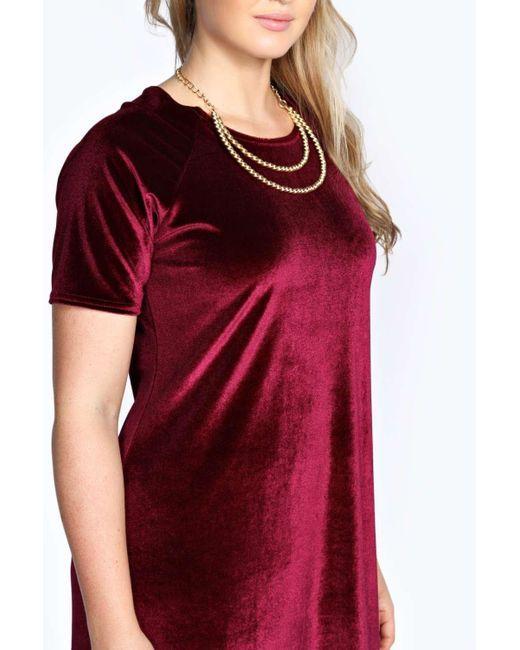
kastanienbraunes Samthemd mit halben Ärmeln